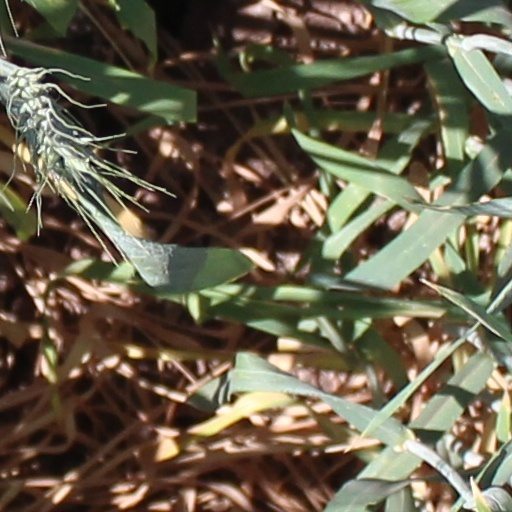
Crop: wheat